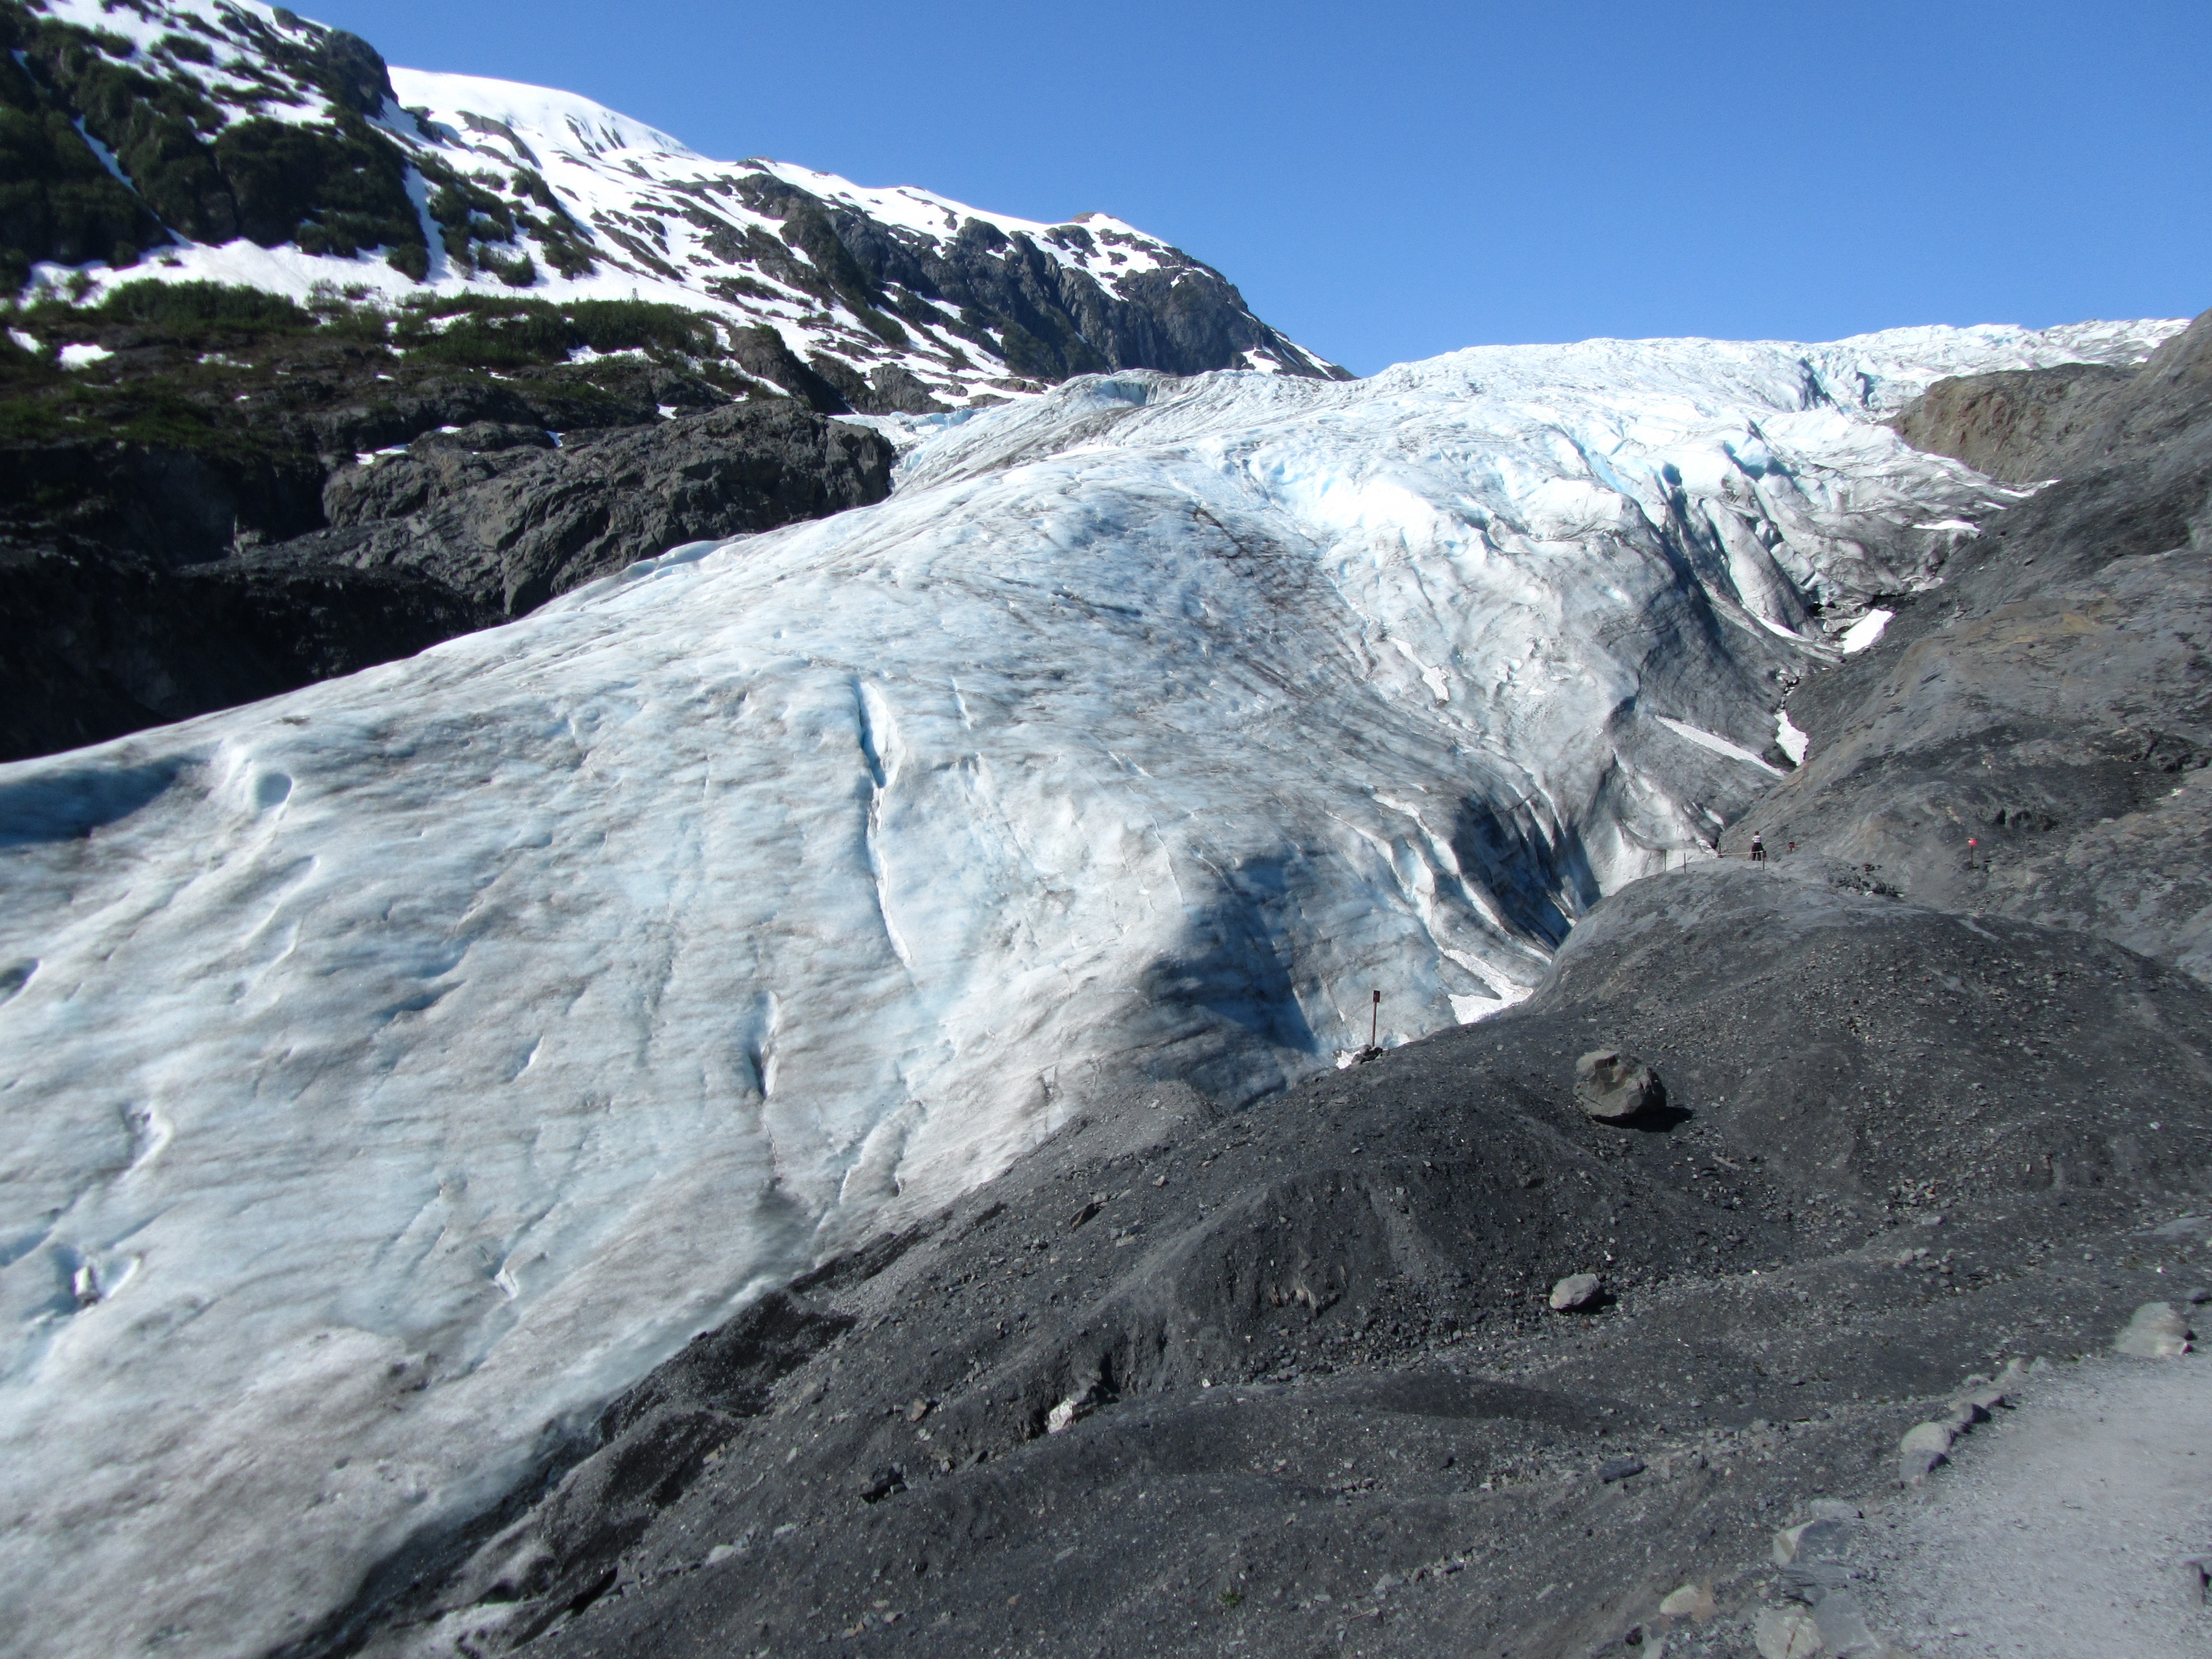
rock, mountain, snow, cold, adventure, mountain range, summer, ice, glacier, frozen, arctic, ridge, geology, badlands, fell, cirque, alaska, moraine, landform, geographical feature, glacial landform, geological phenomenon